Tay FM

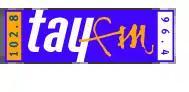
Tay FM logo used from 2010 to 2015.

Radio Tay commenced broadcasting on 17 October 1980 in Dundee and 14 November 1980 in Perth from studios at 6 North Isla Street in Dundee, near the city's Tannadice & Dens Park football stadia. The station originally broadcast each day from 6am to 8pm.